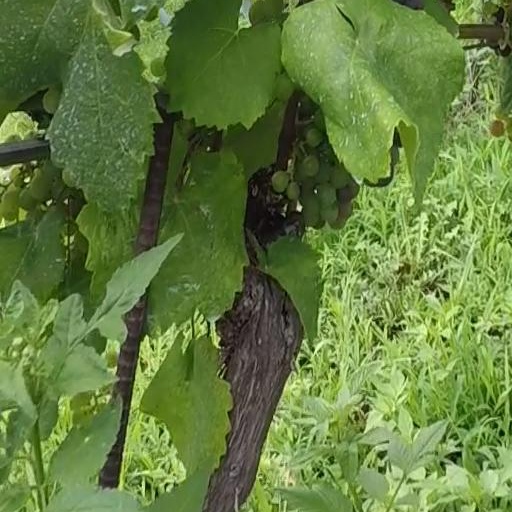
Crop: grape